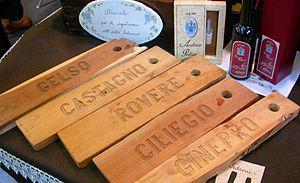
La batteria est une installation de contenants, de différentes capacités et essences de bois, nécessaire pour la production du vinaigre balsamique traditionnel produit dans la région de l'Émilie-Romagne en Italie.